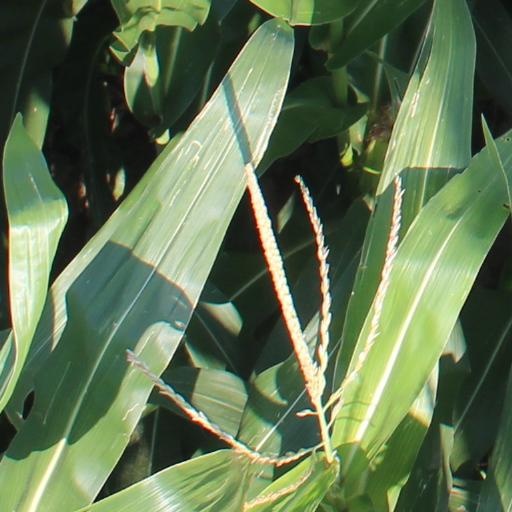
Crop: maize; corn